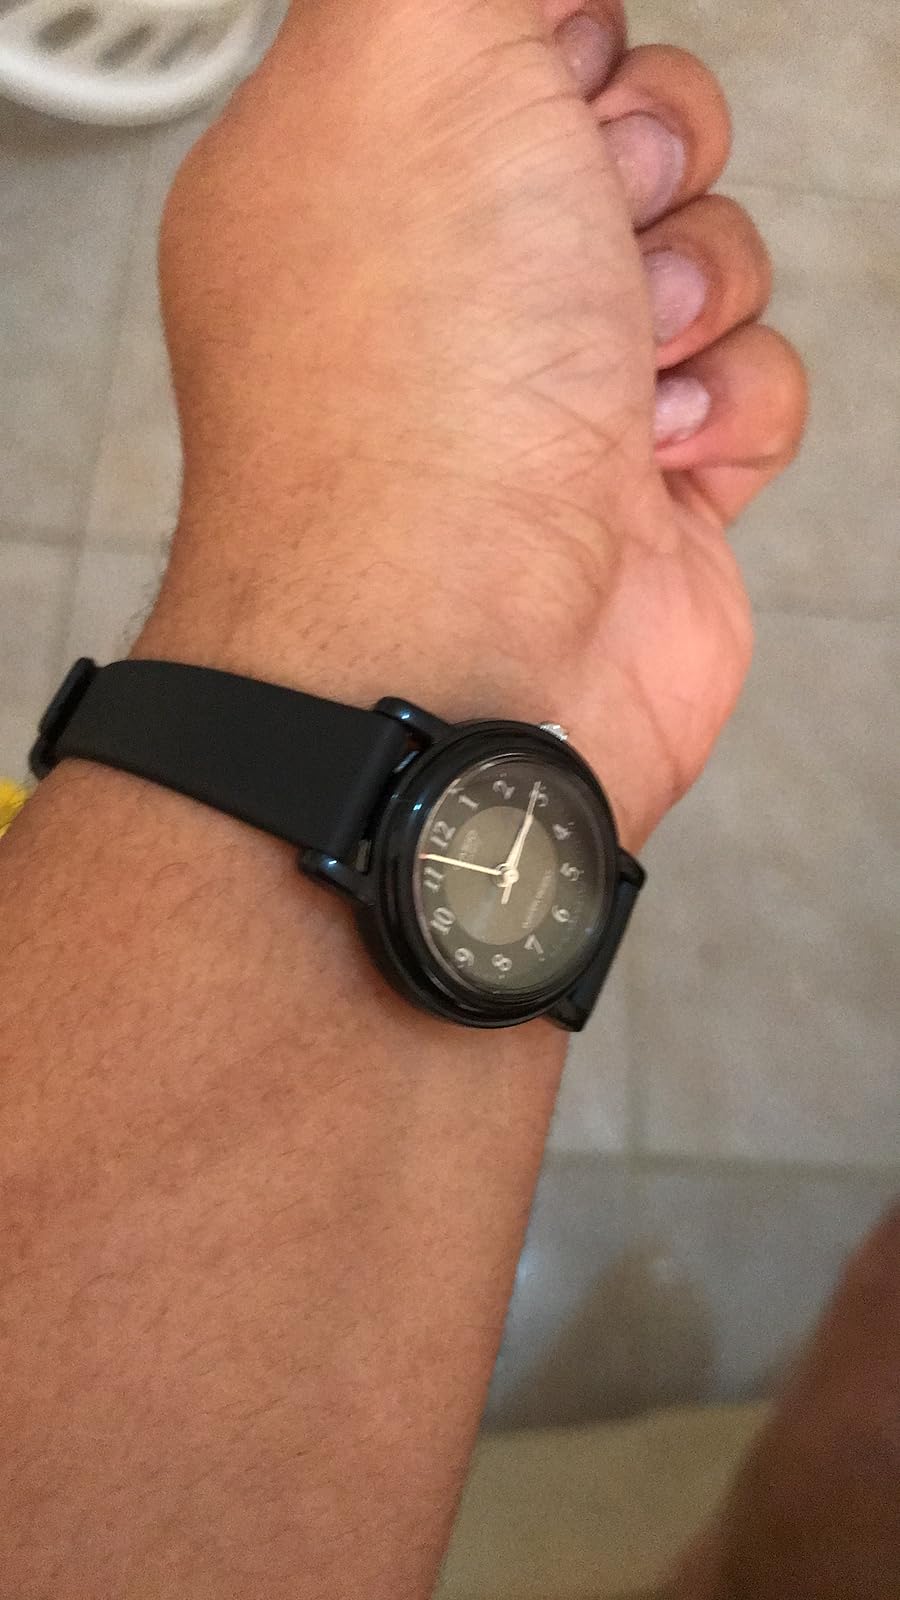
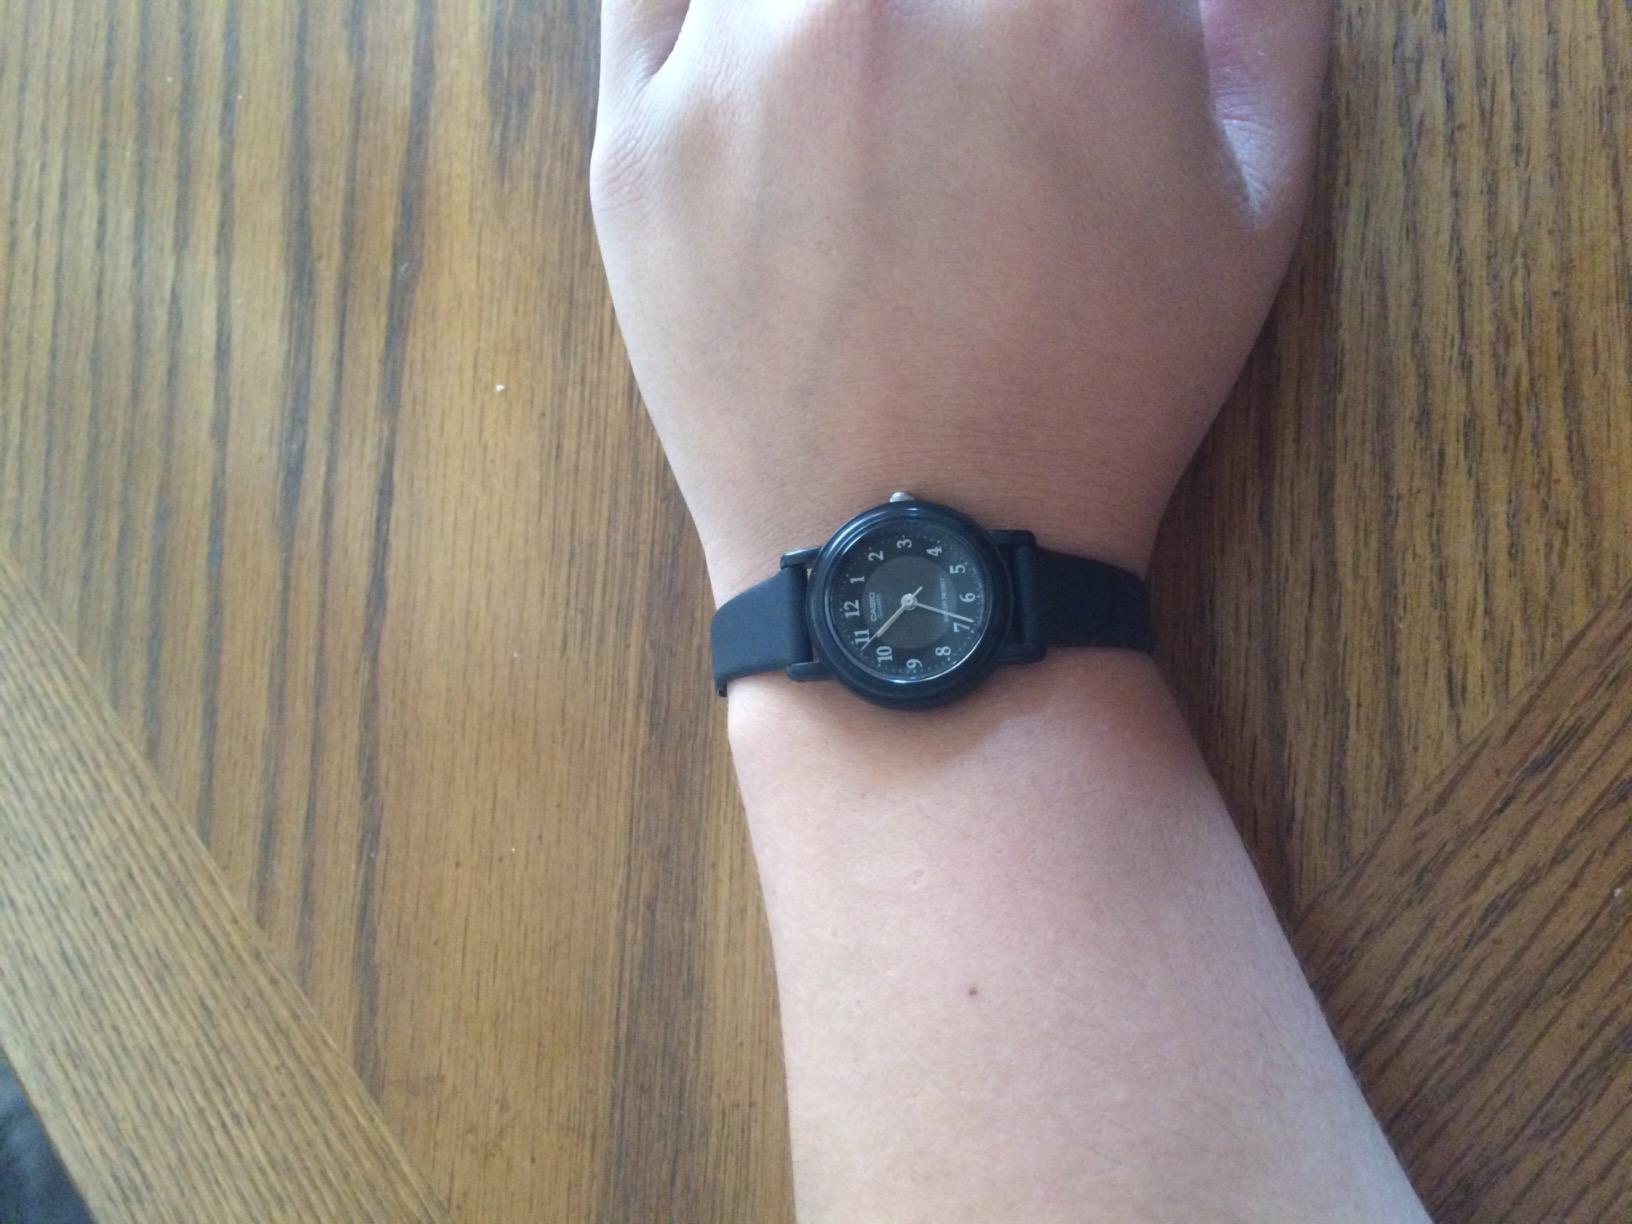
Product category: accessories_watch
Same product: yes